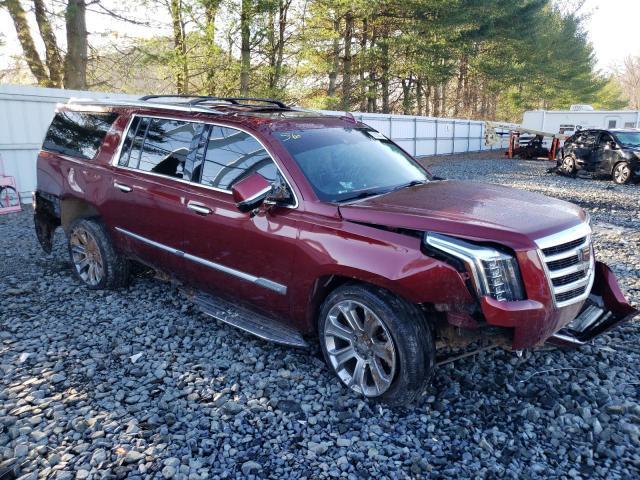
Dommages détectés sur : pare-choc avant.
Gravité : mineur